Tropical cyclones in 2022

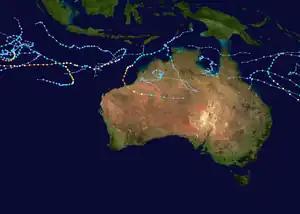
2022–23 Australian region cyclone season summary map

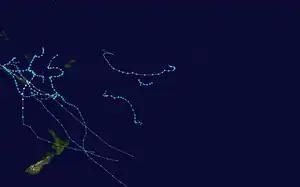
2021–22 South Pacific cyclone season summary map

The season began with Cyclone Seth and a tropical low from the Australian region, which persisted into 2022. The low dissipated on January 3, while Seth remained active until January 6. On January 9, Tropical Cyclone Tiffany formed, as a Category 1 tropical cyclone, becoming the first named storm in the basin. Tiffany first originated in the Gulf of Carpentaria before curving in the Coral Sea. Tiffany then struck Northern Queensland as a Category 1 tropical cyclone before traveling across Northern Australia where it dissipated. On January 13, "11U" formed but dissipated the next day. On January 22, two more tropical lows formed where one dissipated a few days later, while the other low entered the South-West Indian Ocean basin where it intensified into Cyclone Batsirai. Additionally, four more tropical lows classified as "16U", "14U", "17U", and "18U" formed. 14U dissipated on February 6, and 16U and 18U entered the South Pacific Basin. Later, on February 12, 17U dissipated. The next day, a new tropical low formed, and the BoM designated it as "19U" and exited the basin. On February 23, Tropical Low 22U quickly developed and was named "Vernon" by the BoM. Afterward, the system underwent rapid intensification and peaked as a Category 4 severe tropical cyclone before interacting with another disturbance to the northwest. A day later, tropical low "20U" was designated and "23U" was monitored in the Timor Sea, which later became Tropical Cyclone Anika. Anika made landfall northeast of Kalumburu before the second landfall on Kimberley, and the third landfall east of Pardoo. Due to the brown ocean effect, Anika briefly developed an inner cone and dissipated on March 3.